Robert Needham Cust

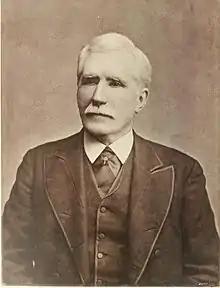
Portrait

Robert Needham Cust (24 February 1821 – 27 October 1909) was a British administrator and judge in colonial India apart from being an Anglican evangelist and linguist. He was part of the Orientalism movement and active within the British and Foreign Bible Society. He was a prolific writer and wrote on a range of subjects.